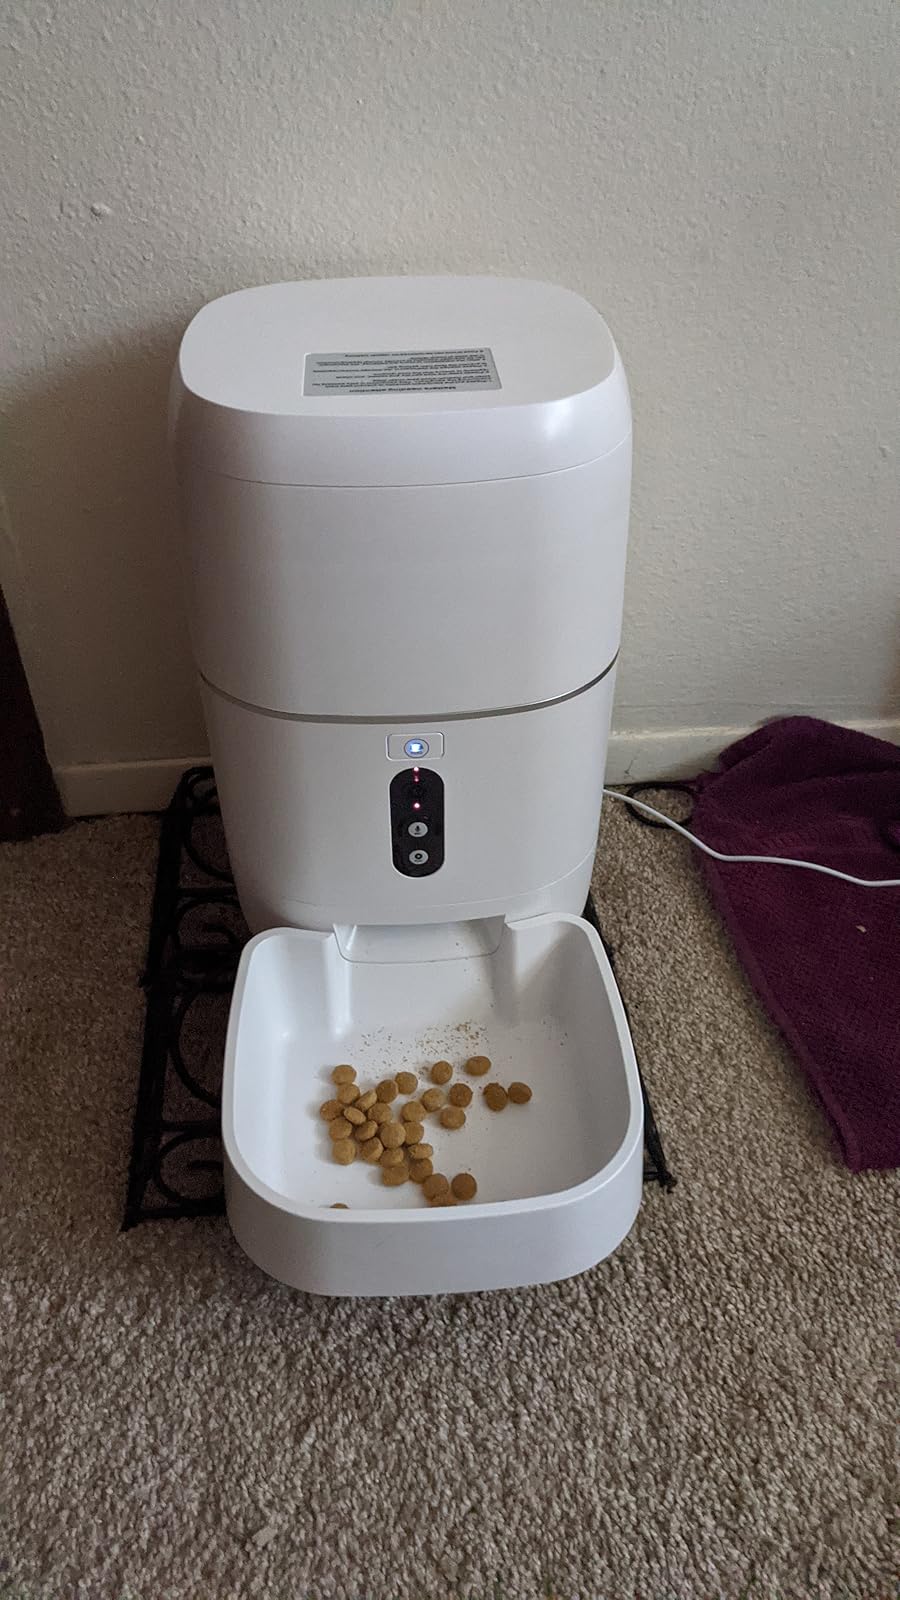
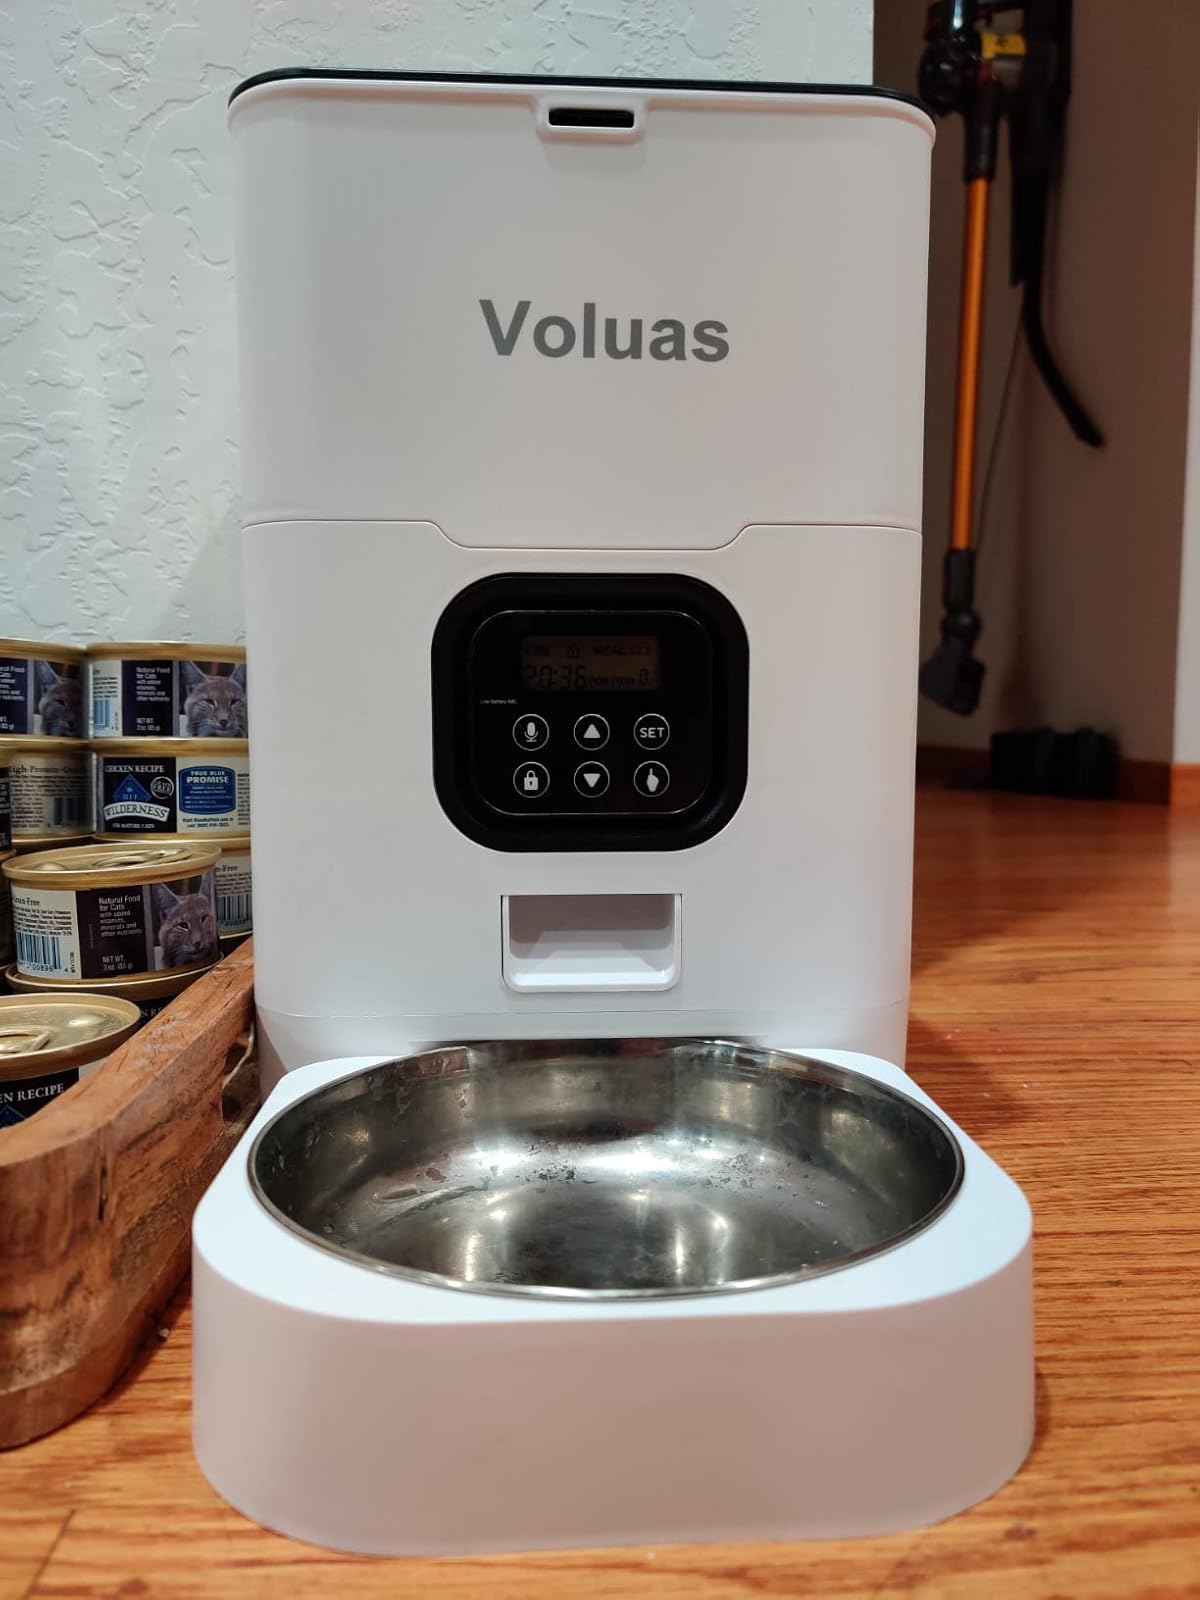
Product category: items_feeder
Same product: no